Peregocetus

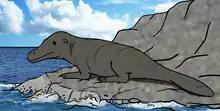
Life restoration of "Peregocetus" resting at a cliff

"Peregocetus" was essentially a four-legged whale: however, it had webbed feet with small hooves on the tips of its toes, making it more capable of moving on land than modern seals. It featured sharp teeth and a long snout which suggests it fed on fish and/or crustaceans. From its caudal vertebrae, it has been suggested that it might have possessed a flattened tail similar to a beaver.